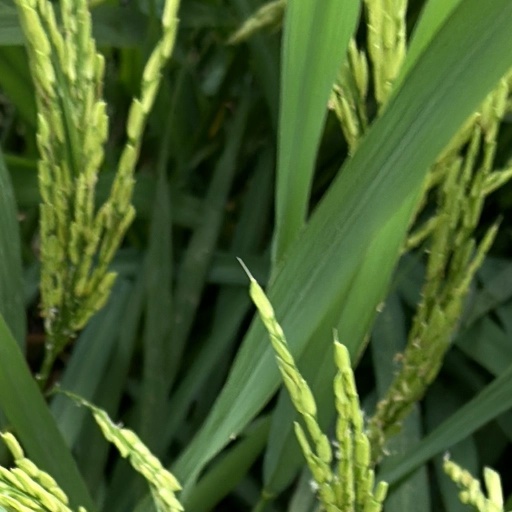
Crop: rice